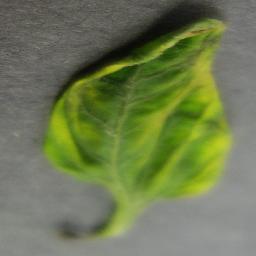
Label: Tomato___Tomato_Yellow_Leaf_Curl_Virus